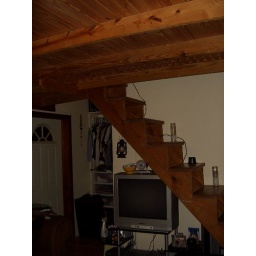
on the other side of the wall is the bathroom and over by the door is were i took the other pic of the livingroom